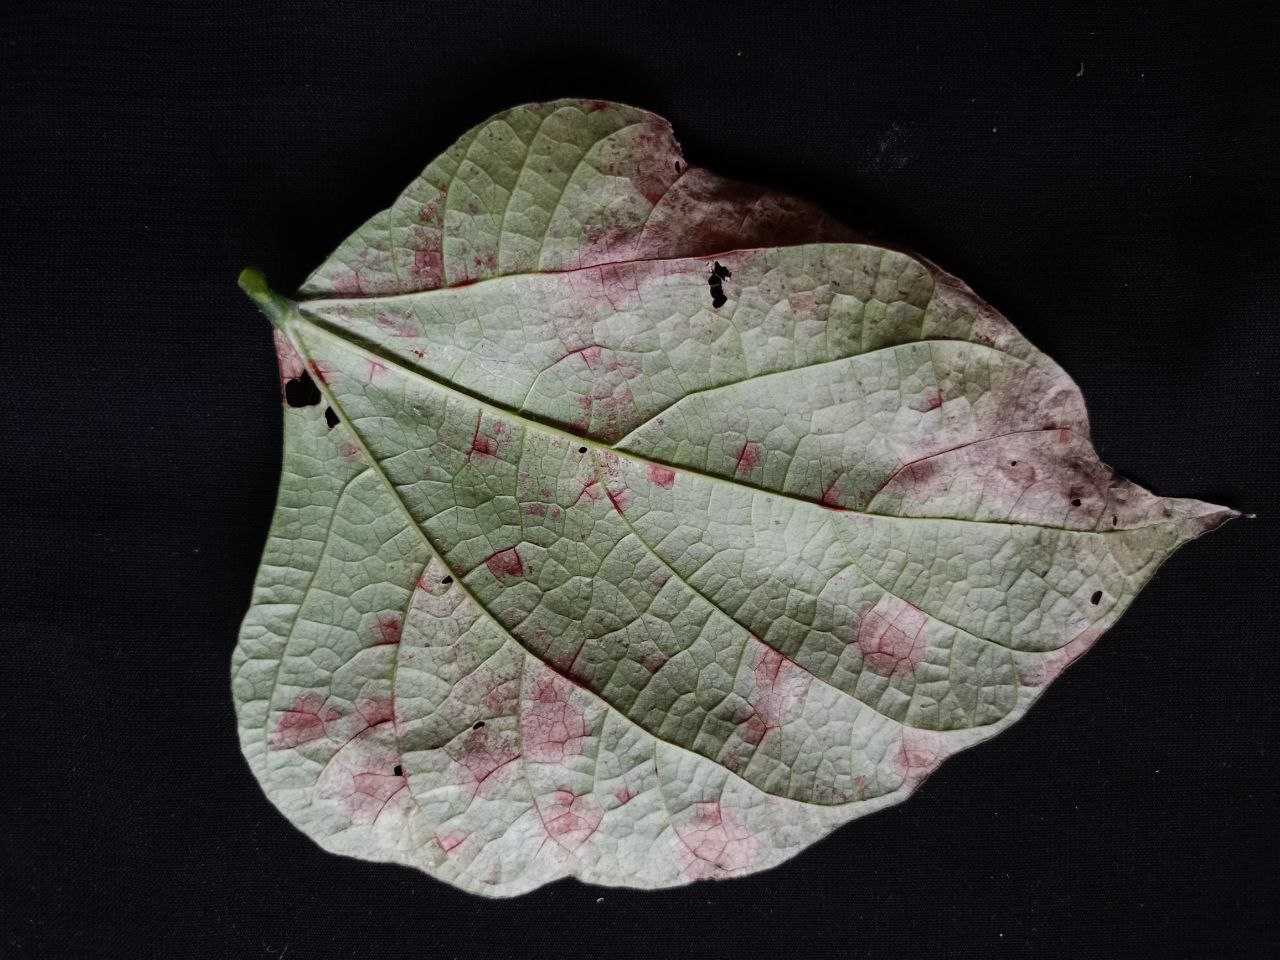
Crop: bean
Leaf condition: Blight